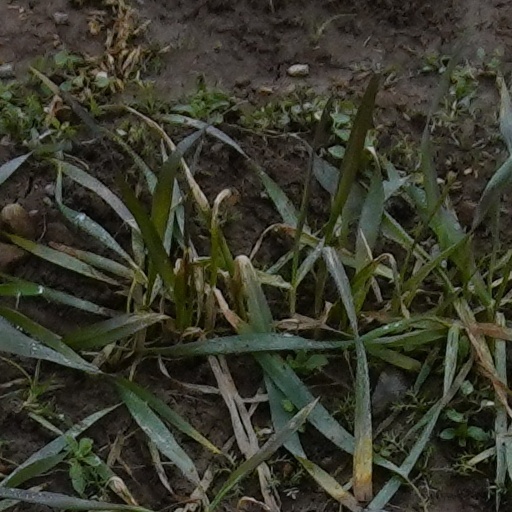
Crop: wheat